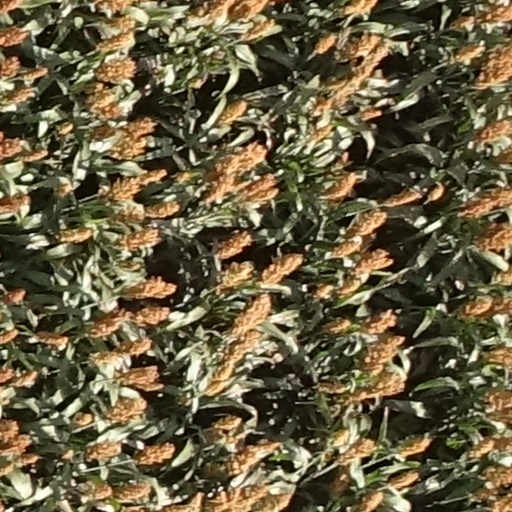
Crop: sorghum